Greek New Zealanders

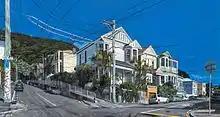
Mount Victoria, a Greek stronghold in Wellington.

A big influx of Greek immigration took place in the 1950s and 1960s due to economic and political problems in Greece. More than seven million Greeks emigrated from Greece during this period, mainly to the United States, Australia, Germany, the United Kingdom, Canada, Argentina, Brazil, and New Zealand. Amongst those immigrating to New Zealand during this period were 267 young women who arrived between 1962 and 1964 through a New Zealand government scheme to provide domestic staff for hospitals, schools and hotels. The New Zealand Greek community's population peaked in the mid-1960s, with an estimated 5000–6000 Greeks, including New Zealand-born descendants.